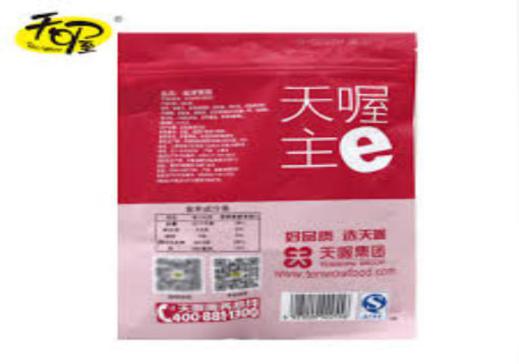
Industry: Food